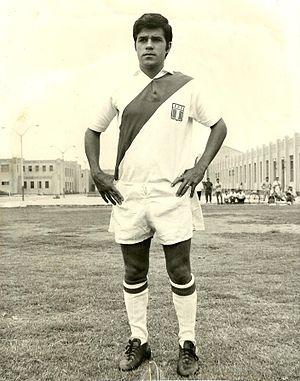
José Antonio del Castillo Burga, né le 10 mai 1943 à Lima au Pérou, est un joueur de football international péruvien, qui évoluait au poste d'attaquant, avant de devenir ensuite entraîneur.